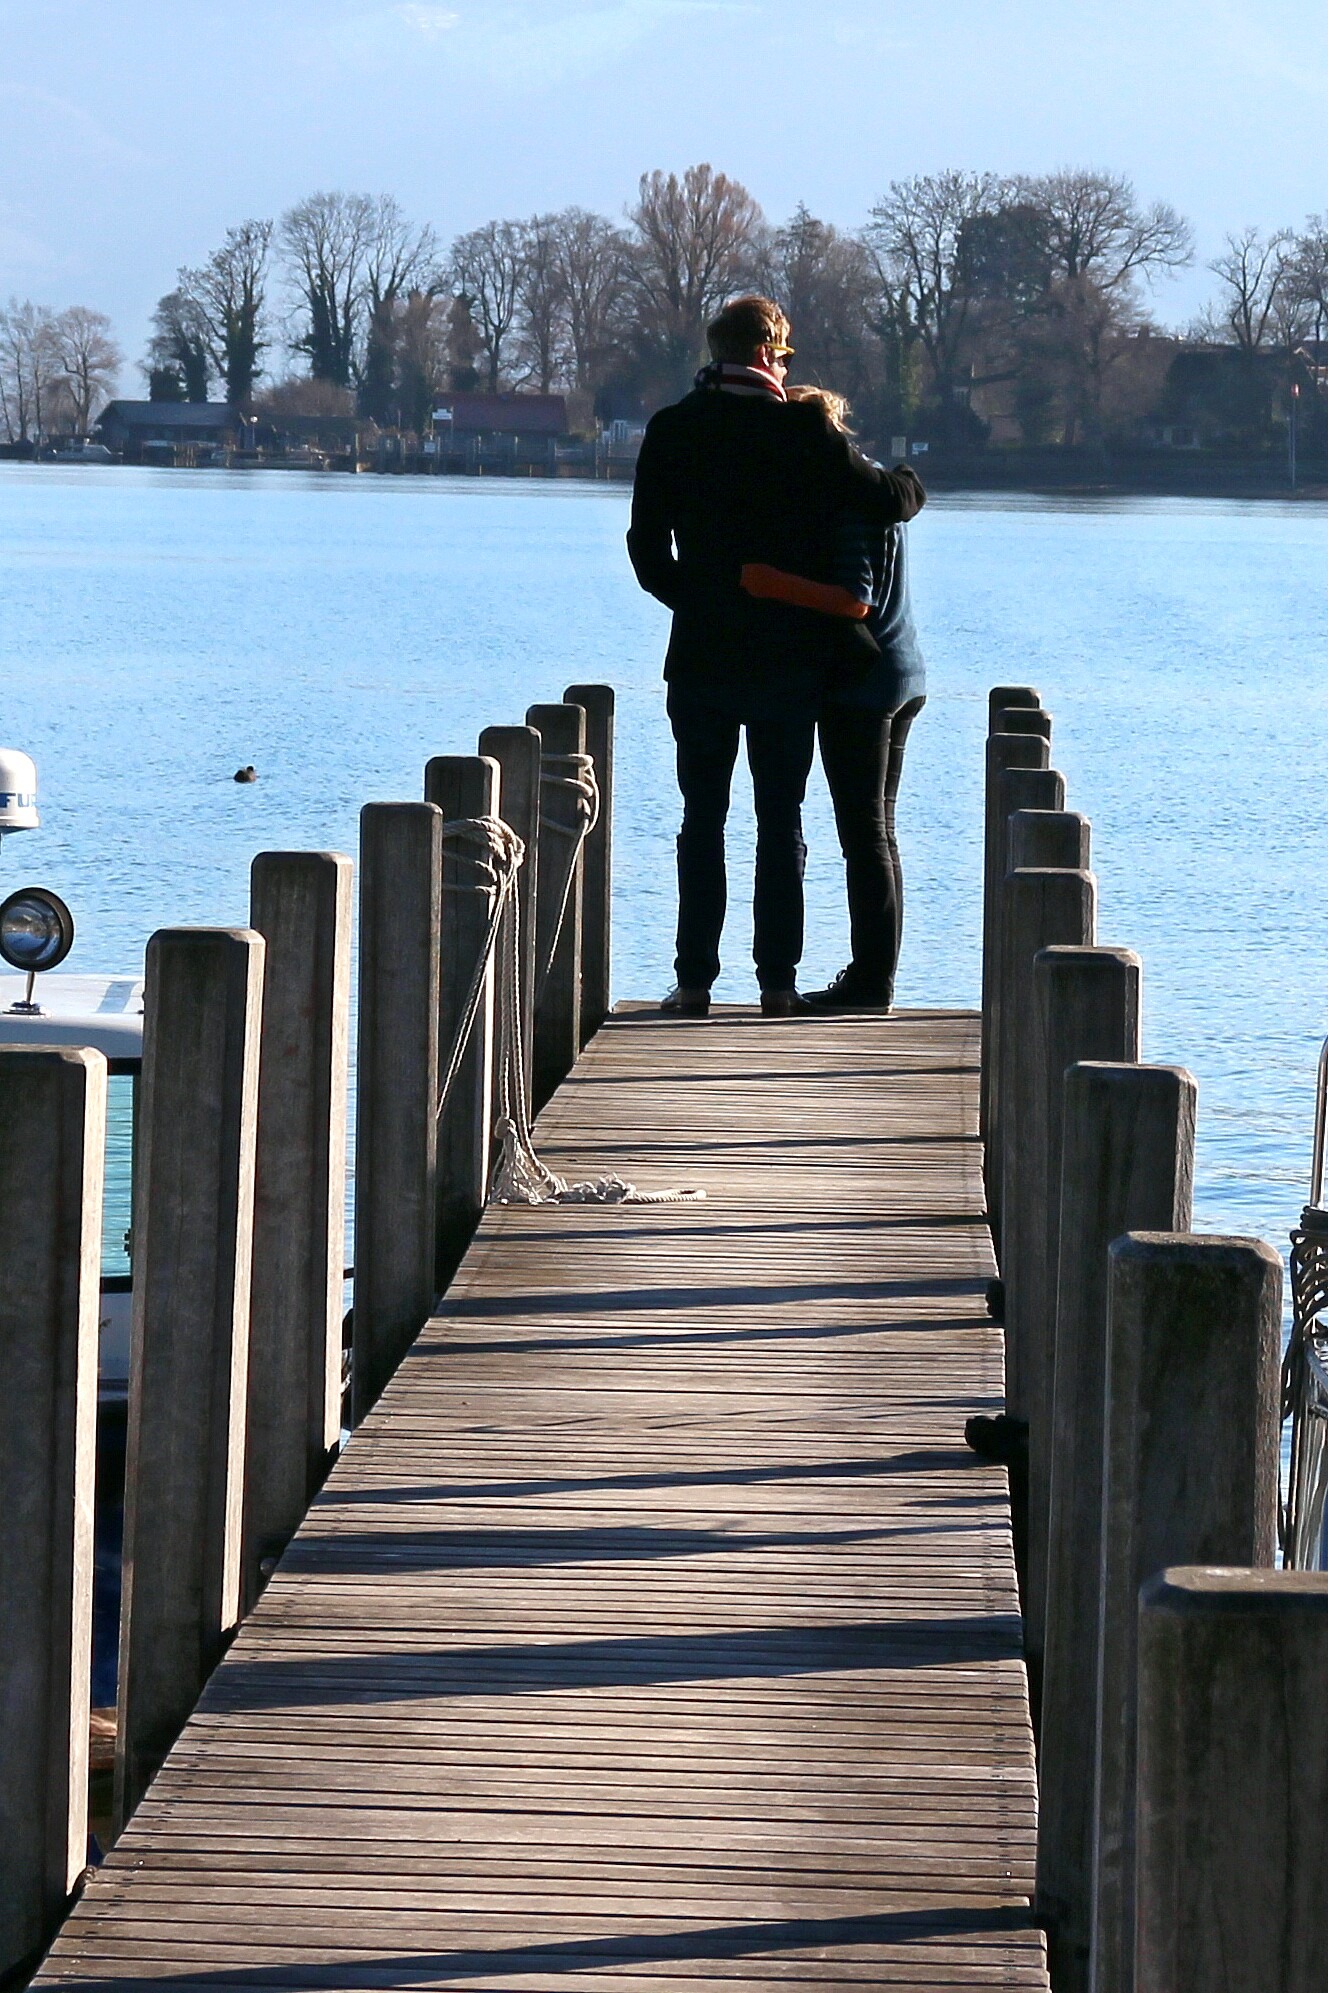
water, winter, dock, boardwalk, atmosphere, pier, walkway, web, love, spring, romance, romantic, human, season, hug, partnership, affection, relationship, lovers, pair, mood, luck, tender, tenderness, personal, loyalty